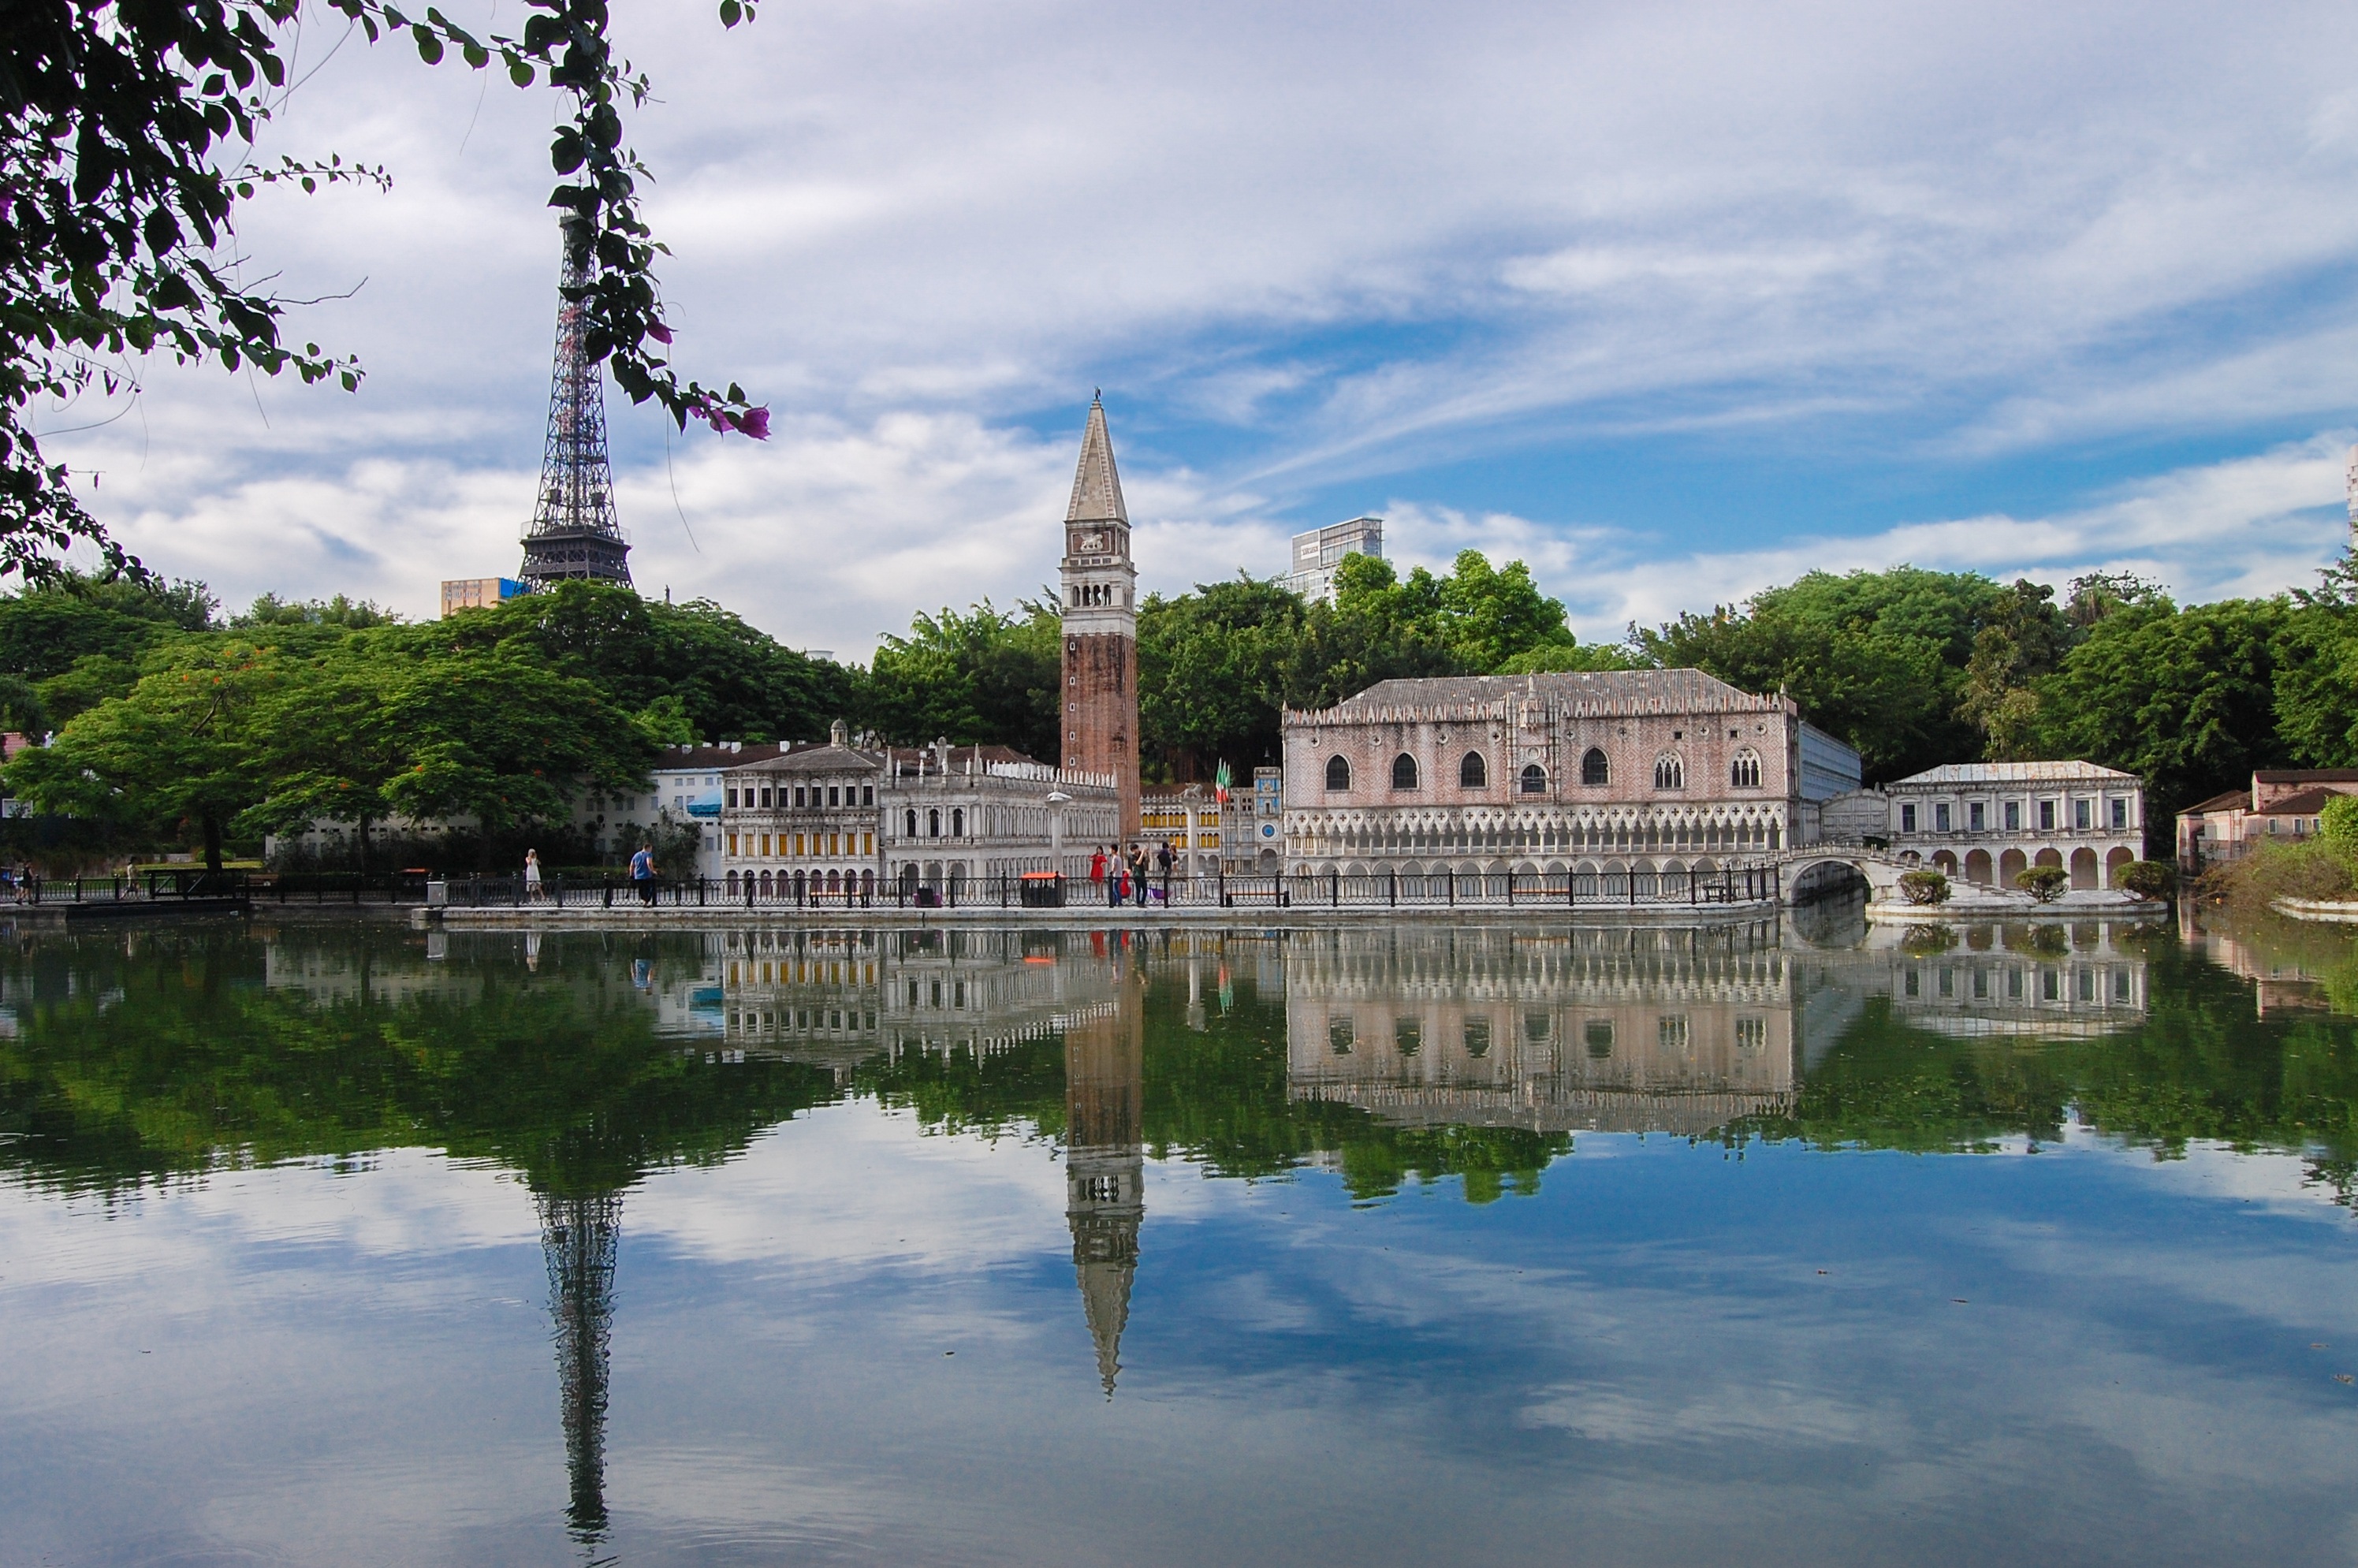
tree, water, bridge, lake, building, palace, city, river, cityscape, reflection, park, landmark, tourism, waterway, photograph, shenzhen, window on the world